Nagaev Bay

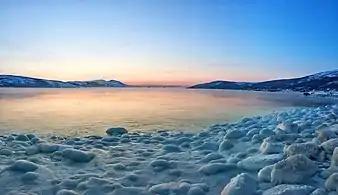
View of Nagaev Bay

Between 1852 and 1869, American whaleships anchored in Nagayeva Bay to obtain wood and water and boil oil. They called it Jeannette Harbor, after the ship "Jeannette", of New Bedford, which frequented Taui Bay in the early 1850s.